Berlin Nord-Süd Tunnel

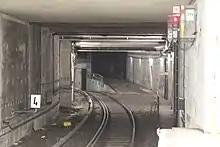
Tunnel just south of "Potsdamer Platz" station with the unused ramp for the "Ringbahn" branch connection

The original plan also envisaged uniting the Wannseebahn and the Ringbahn branch by converting the "Kolonnenstraße" station serving the Ringbahn branch to an interchange station between the Ringbahn branch and the Wannseebahn, and the construction of a new station just south of the Landwehrkanal as a replacement for the "Potsdamer Ring- and Vorortbahnhof" which moved north into the "Potsdamer Platz" underground station.